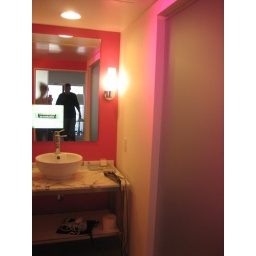
That's a TV in the bathroom mirror, not a weird reflection.